Li Jingtian

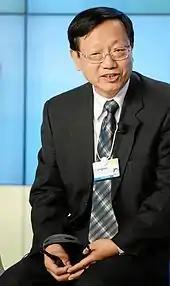
Li at the World Economic Forum Annual Meeting in 2013

Li Jingtian (born January 1948) is a Chinese retired politician of Manchu heritage. Between 2007 and 2013, he served as the executive vice president of the Central Party School of the Chinese Communist Party. He served as Chairpersons of the Ethnic Affairs Committee of the National People's Congress.